Answer in natural language. Considering the relative positions, is dark cushioned metal stool (marked B) above or below wall paint (marked A)? Choose between the following options: below or above
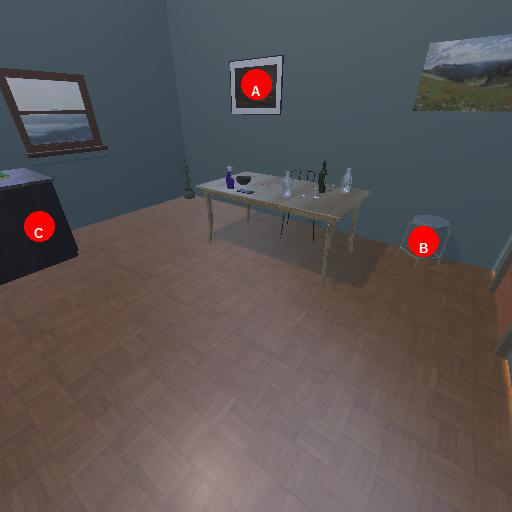
<answer>below</answer>